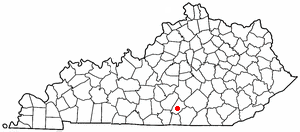
La ville de Jamestown est le siège du comté de Russell, dans l’État du Kentucky, aux États-Unis. Elle comptait 1 624 habitants lors du recensement de 2000.